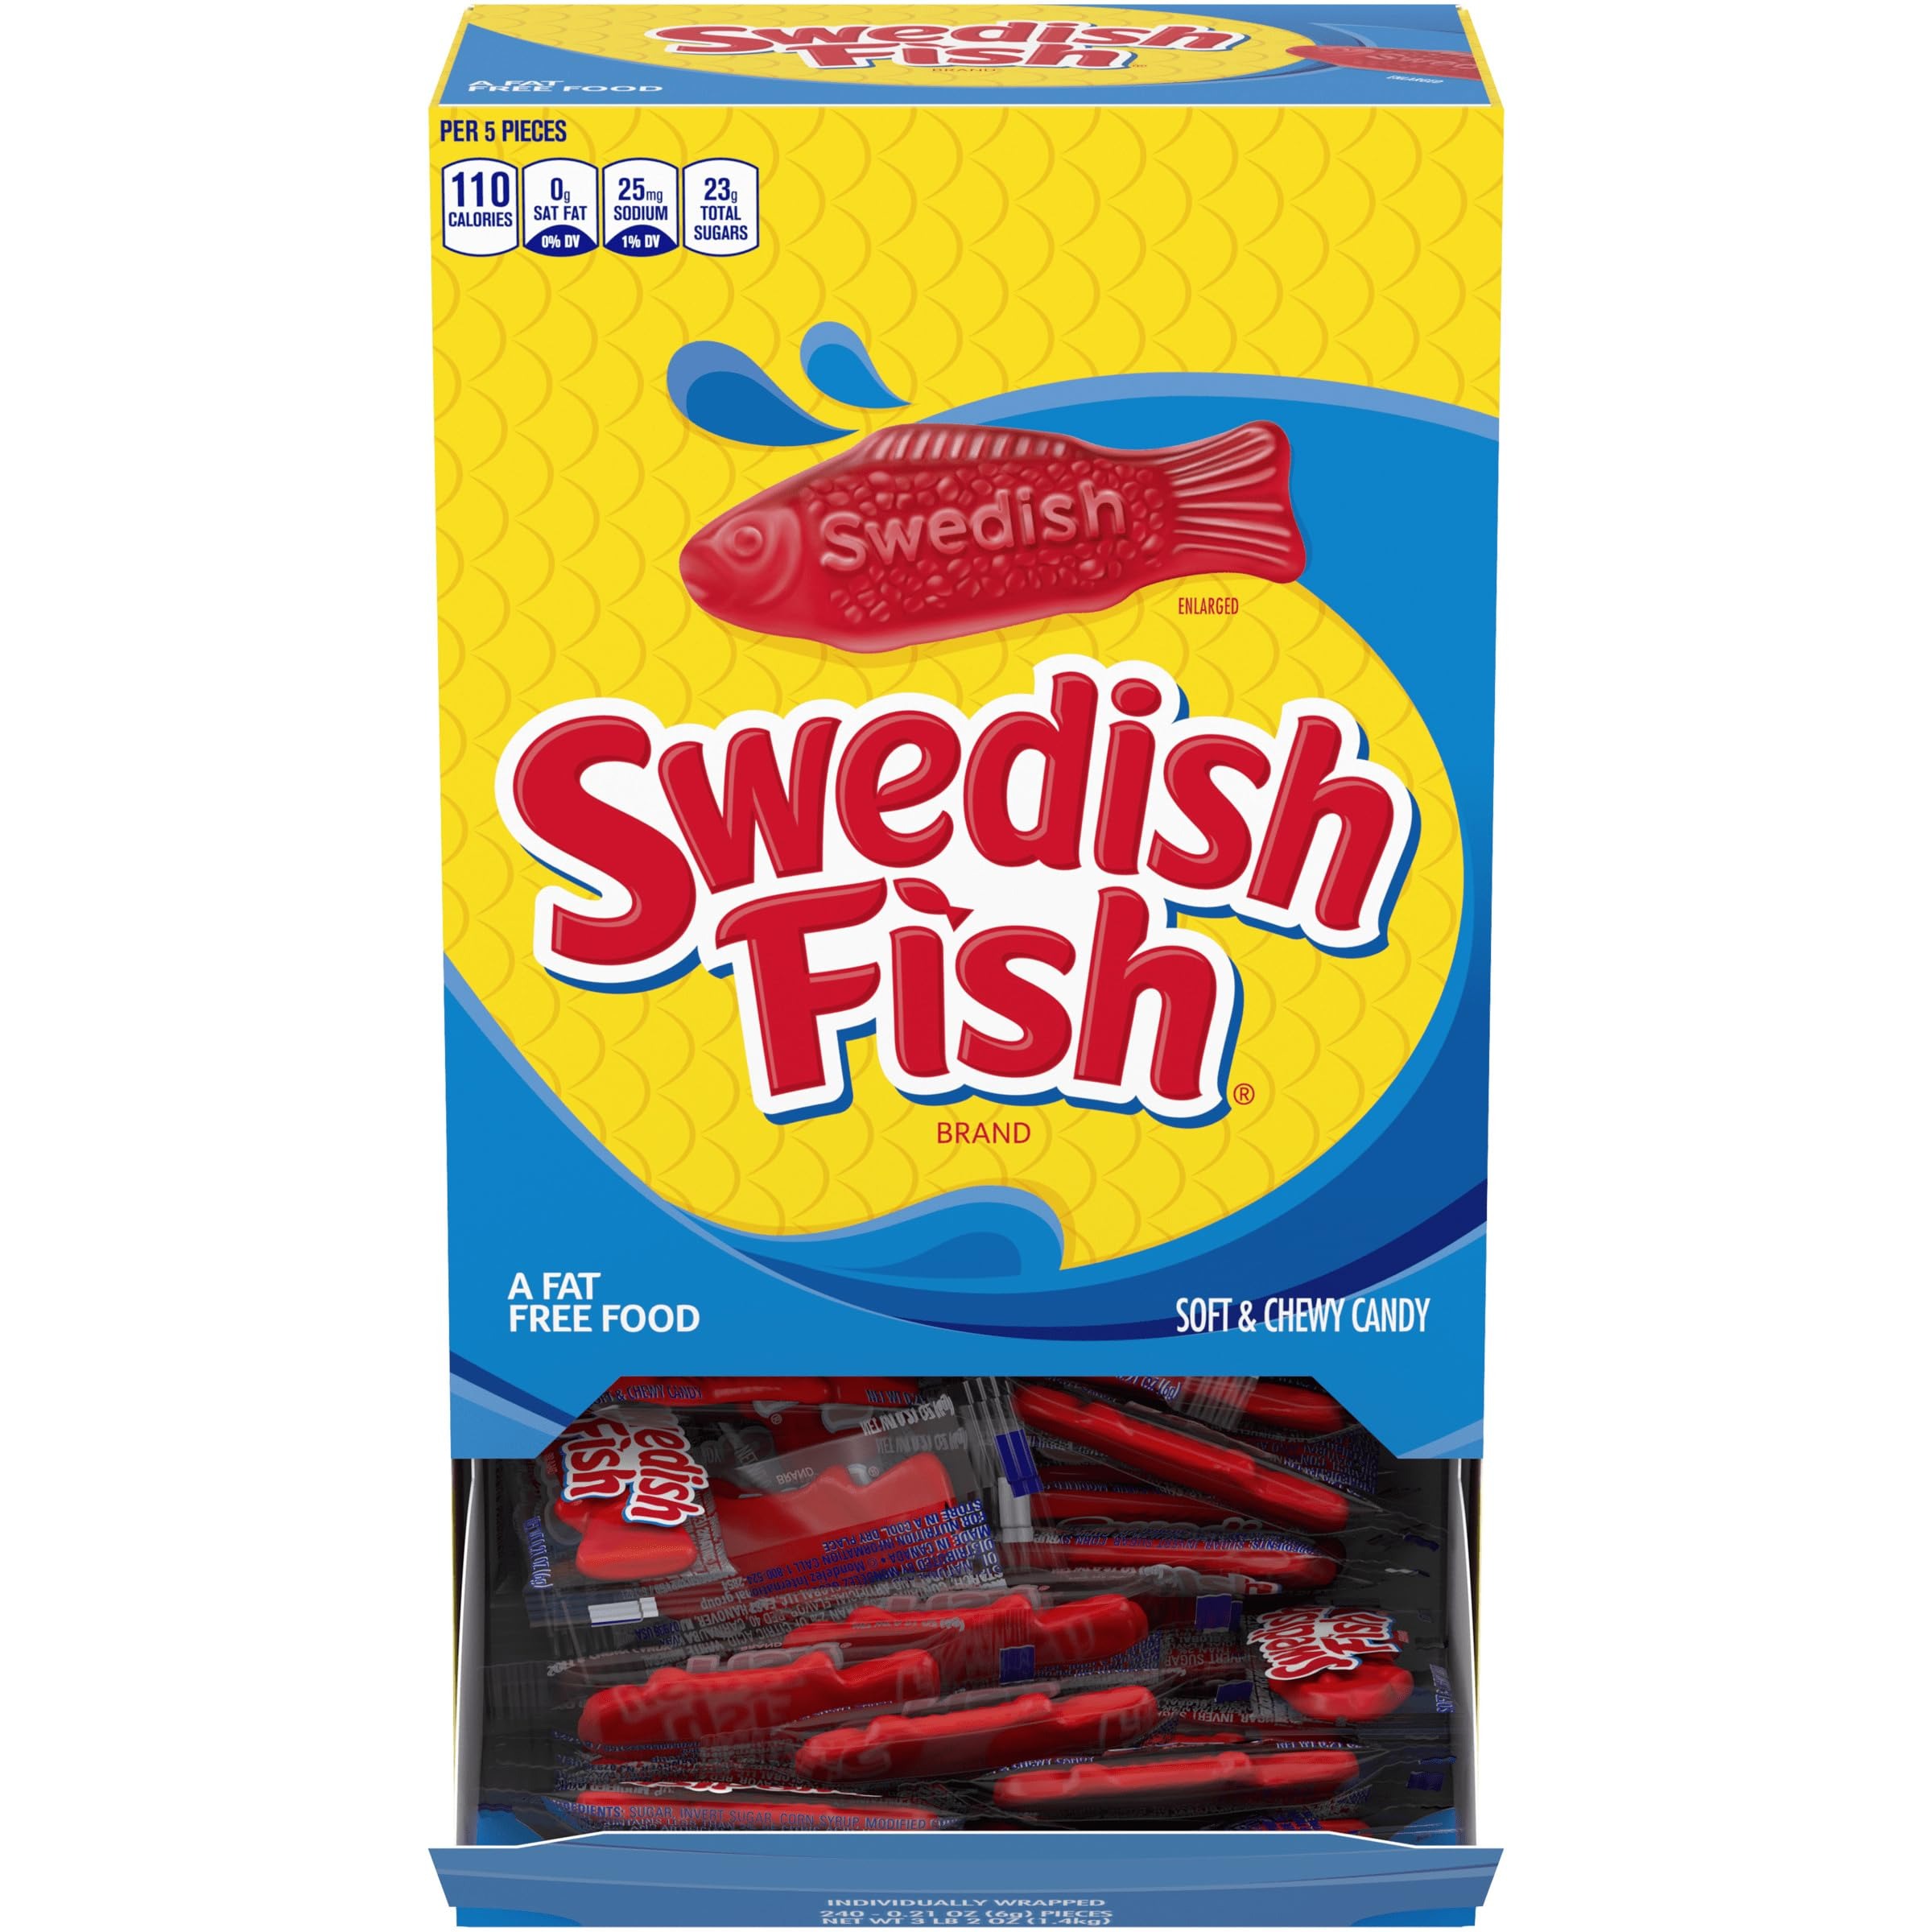
Item Name: SWEDISH FISH Individually Wrapped Soft & Chewy Candy, Bulk Candy, 240 Count Box
Bullet Point 1: 240 individually wrapped pieces of SWEDISH FISH Soft & Chewy Candy
Bullet Point 2: Classic SWEDISH FISH fruit flavored candy floods your mouth with flavor
Bullet Point 3: A fun fish-shaped gummy candy
Bullet Point 4: Great chewy snacks for party favors, holiday candy and movie theater candy
Bullet Point 5: Dispenser box of sweet candy is ideal for sharing with friends and family
Value: 49.3
Unit: Ounce

Price: 37.94